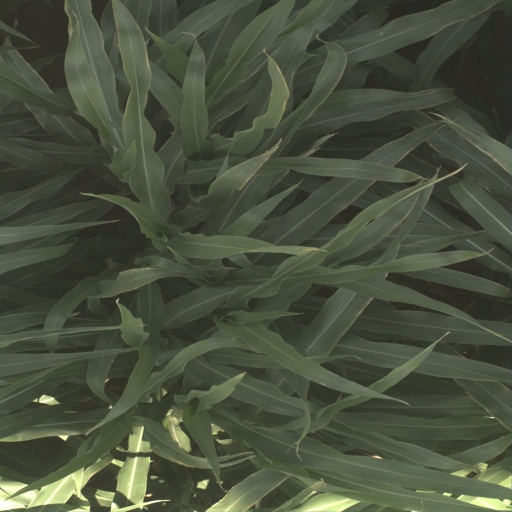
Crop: sorghum